Shirred eggs

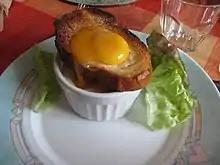
Shirred eggs ("")

Shirred eggs, also known as baked eggs, are eggs that have been baked in a flat-bottomed dish; the name originates from the type of dish in which it was traditionally baked. Shirred eggs are considered a simple and reliable dish that can be easily varied and expanded upon. An alternative way of cooking is to crack the eggs into individual ramekins, and cook them in a water bath, creating the French dish ".